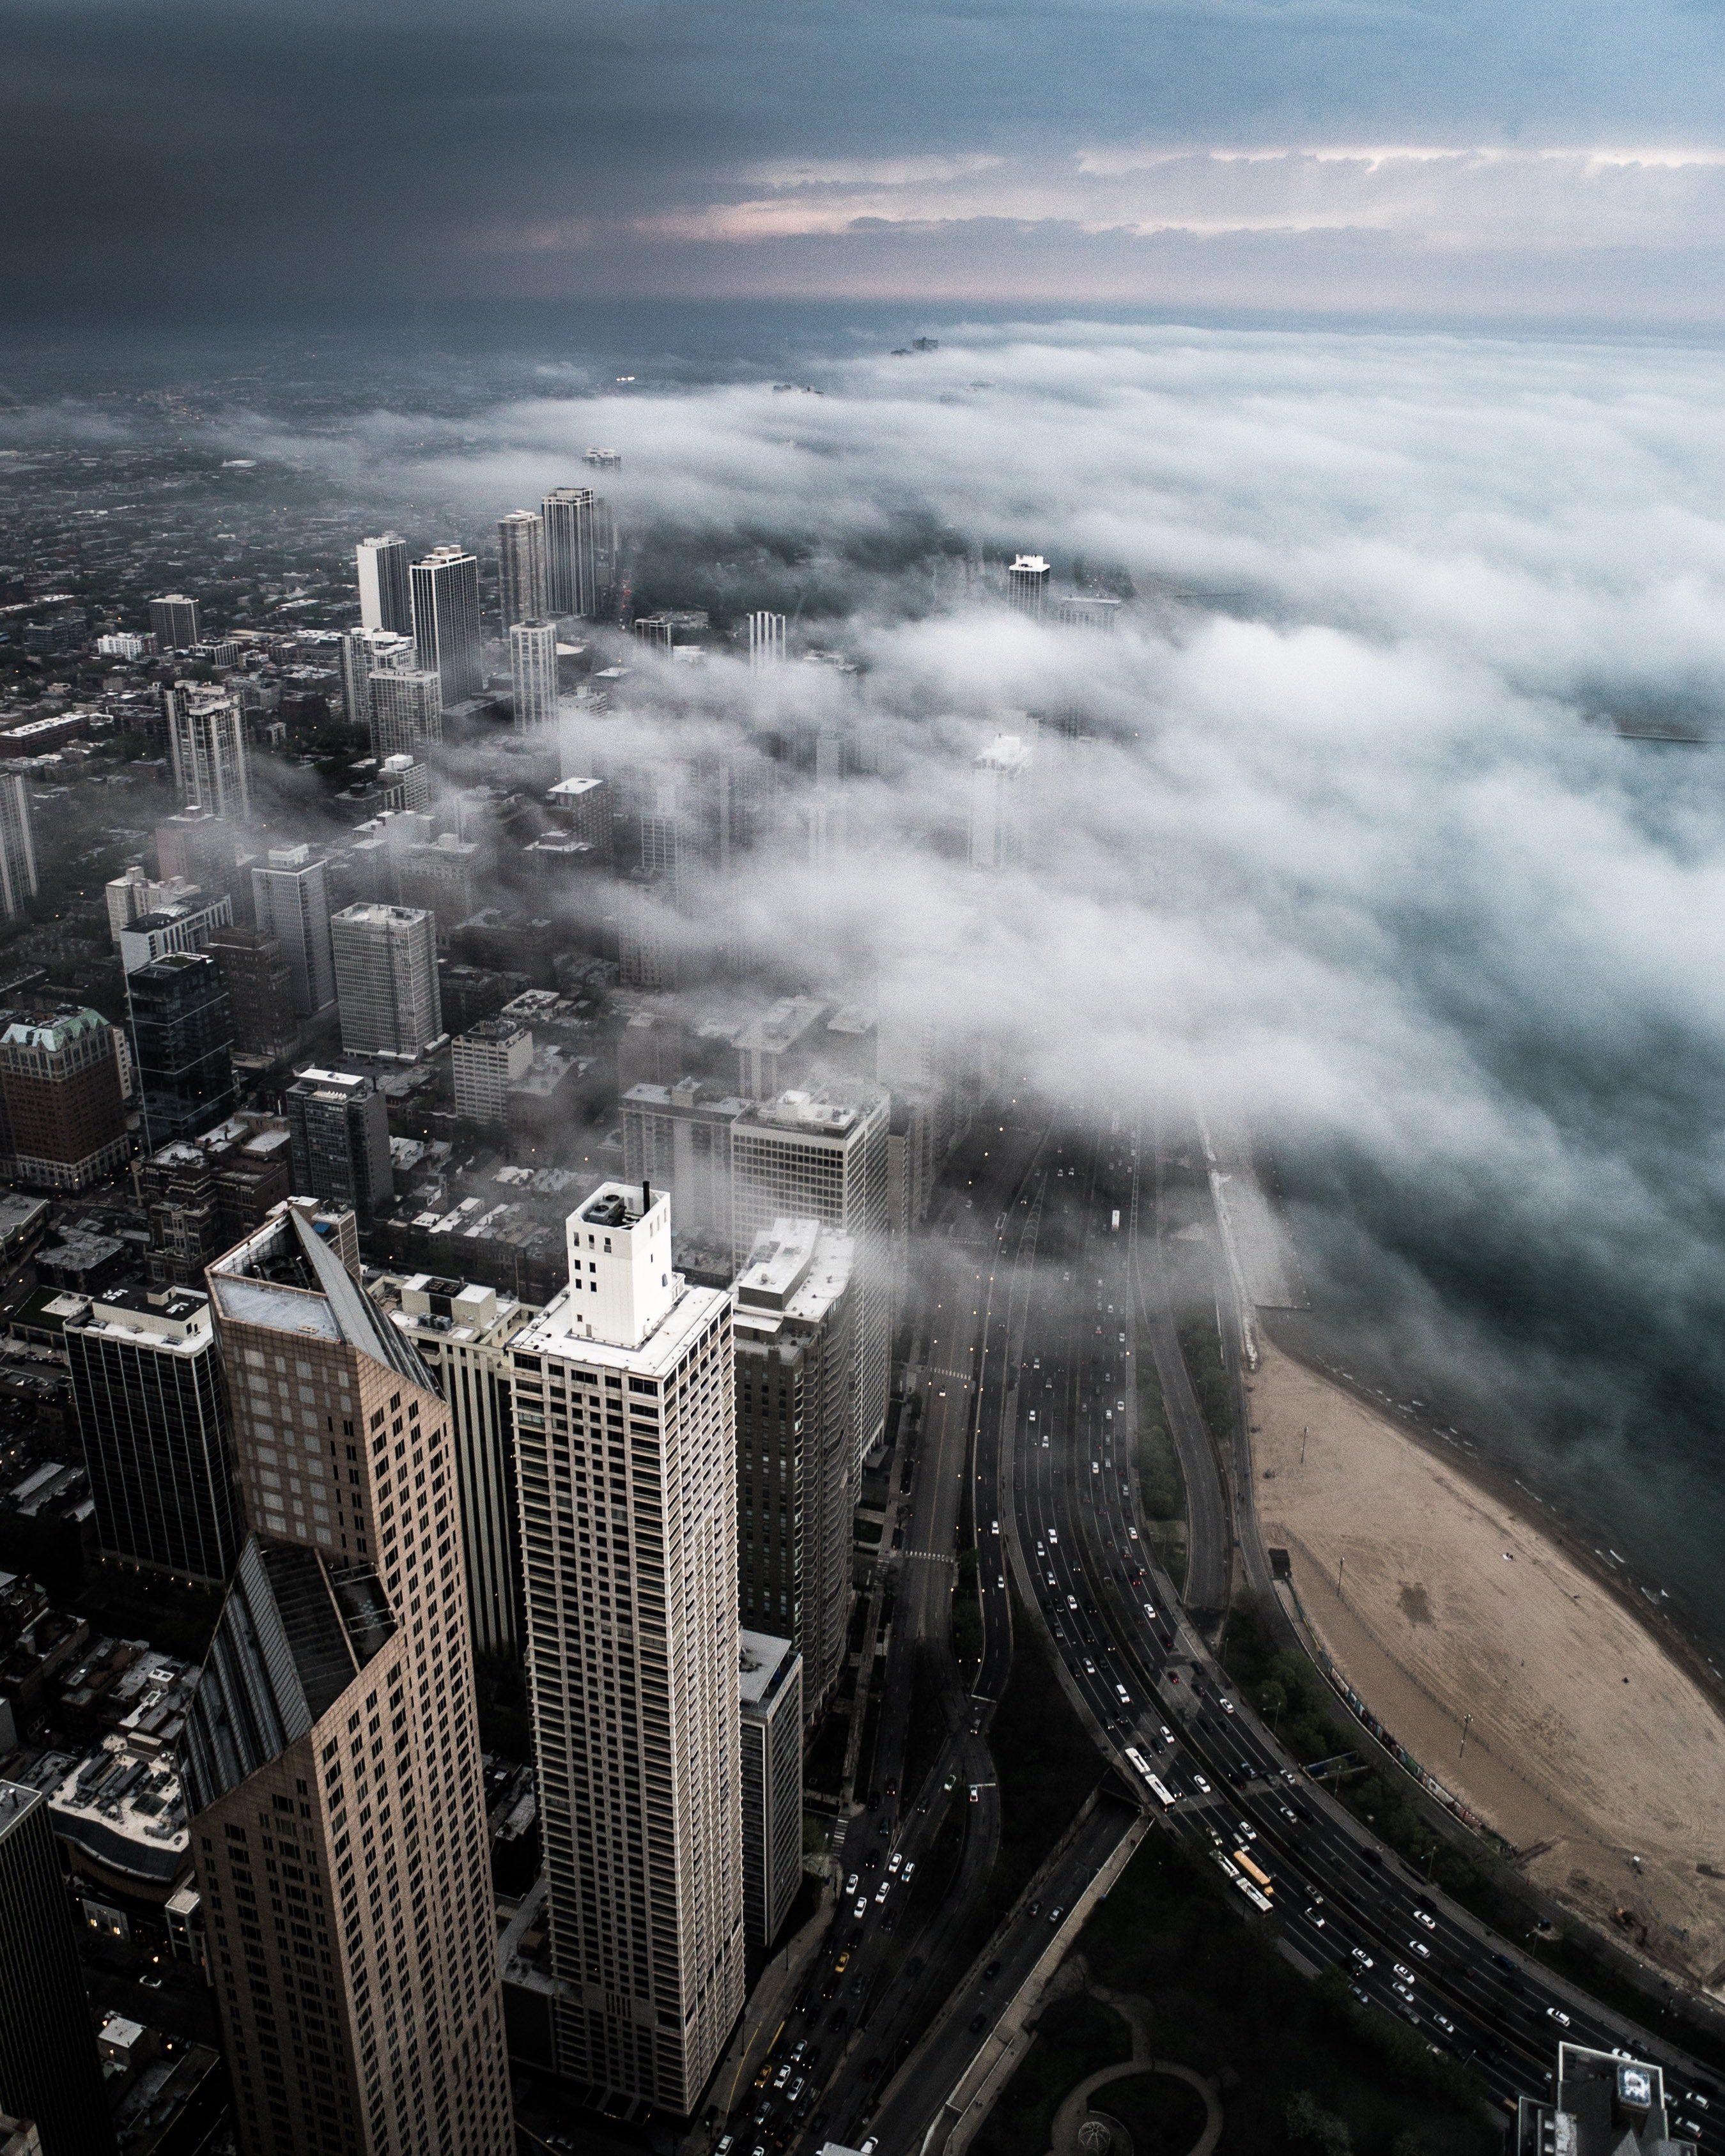
skyscraper, urban area, metropolitan area, cityscape, metropolis, city, sky, daytime, aerial photography, tower block, human settlement, skyline, cloud, architecture, bird's eye view, downtown, tower, atmosphere, building, landscape, black and white, photography, world, monochrome, monochrome photography, space, urban design